Mireille Soria

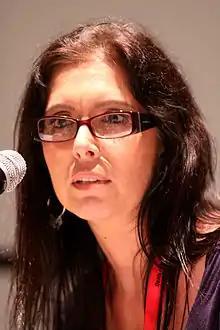
Soria at San Diego Comic-Con in July 2010.

Mireille Soria (born April 22, 1970) is an American film producer, most notable for working at DreamWorks Animation on many of their films and for producing the animated sitcom Neighbors from Hell.